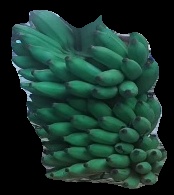
Variety: elakki-bale
Grade: grade2